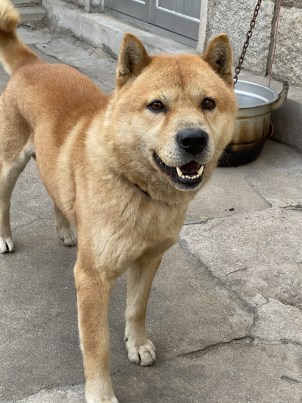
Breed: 1043-n000001-Shiba_Dog